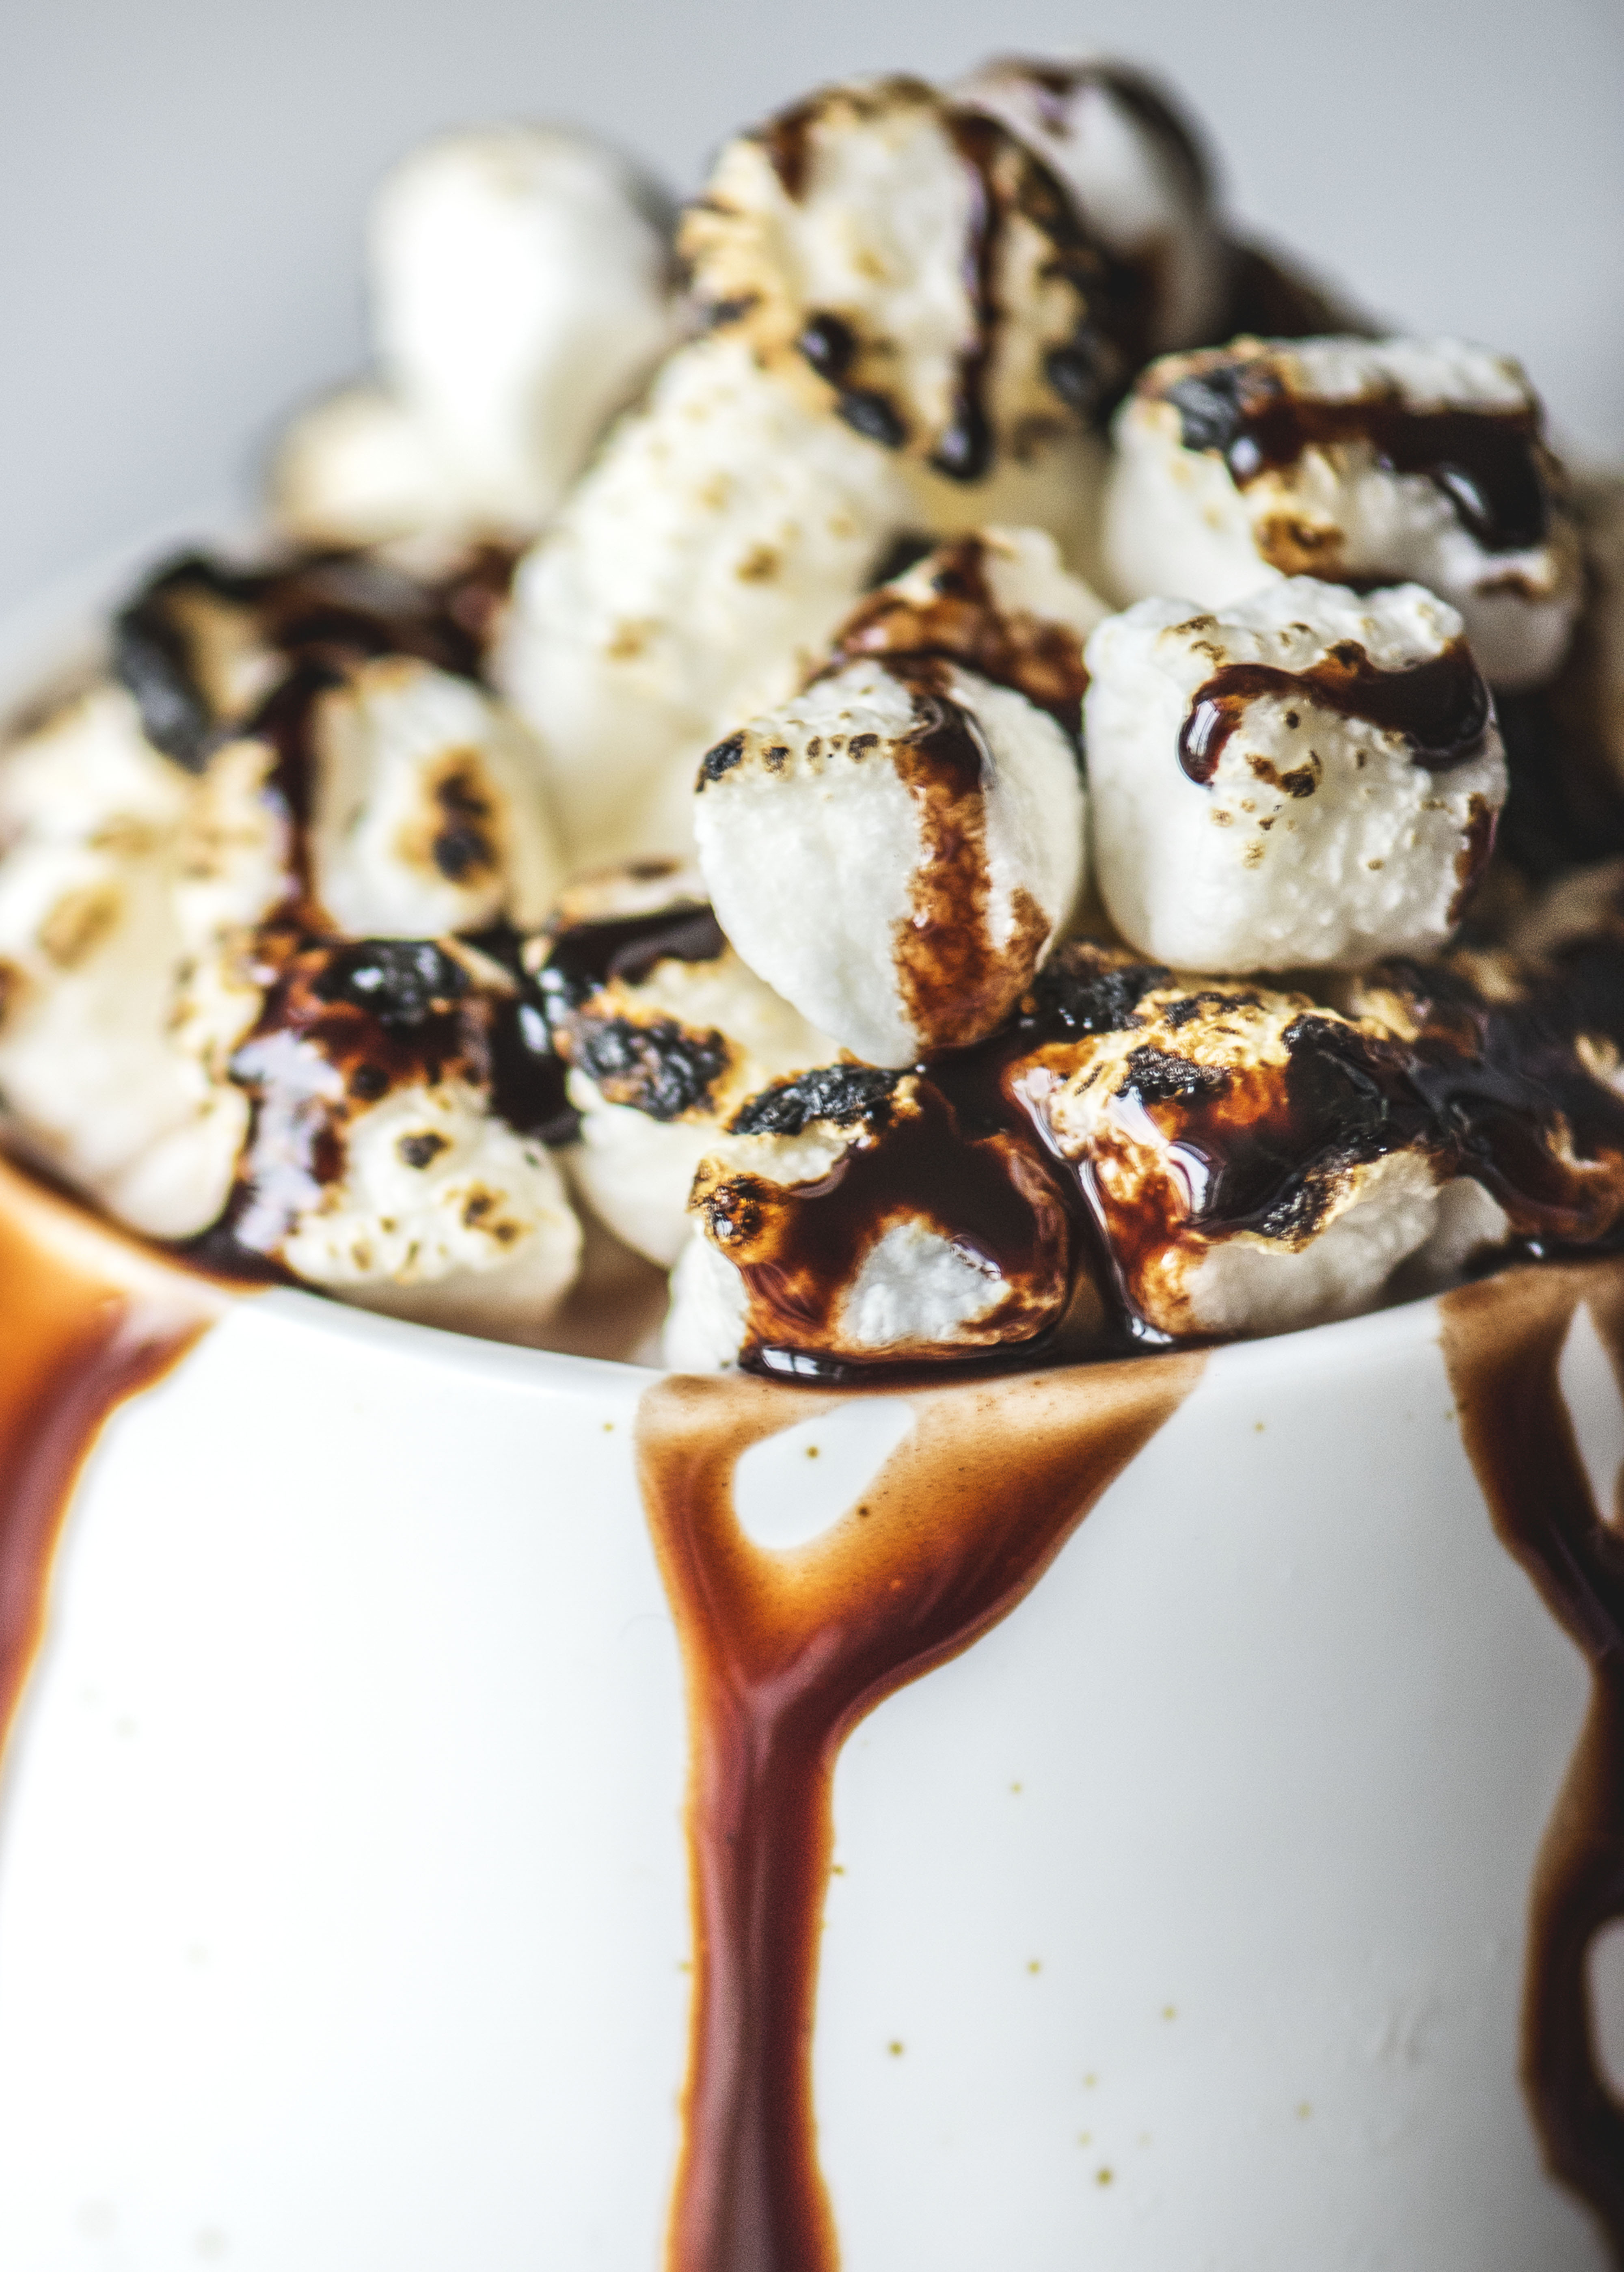
beverage, brown, cacao, chocolate, chocolate syrup, christmas, closeup, coco, cocoa, cold, cozy, cream, cup, delicious, dessert, drink, flavor, food photography, holiday, homemade, hot, hot chocolate, macro, marshmallows, melting, mug, relaxation, season, snacks, sweet, syrup, tasty, traditional, wallpaper, warm, winter, yummy, food, cuisine, dish, ingredient, frozen dessert, marshmallow, sundae, ice cream, fudge, whipped cream, snack, ganache, american food, baked goods, pastry, confectionery